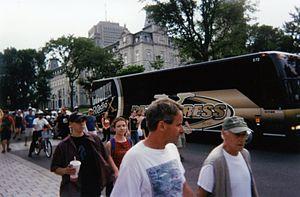
CHOI-FM est une station de radio FM qui diffuse sur la fréquence 98,1 MHz à Québec, au Québec. Localement, elle est mieux connue sous le nom de Radio X, en référence à la « Génération X ». Autrefois la propriété de Genex Communications, elle appartient à RNC Media depuis 2006. Elle est à la tête du réseau Groupe Radio X. En 2019-2020, les animateurs-vedettes de la station sont Dominic Maurais, Jeff Fillion, Denis Gravel, Dany Houle, Roby Moreautl et Yannick Marceau. La station est actuellement dirigée par Philipe Lefebvre.